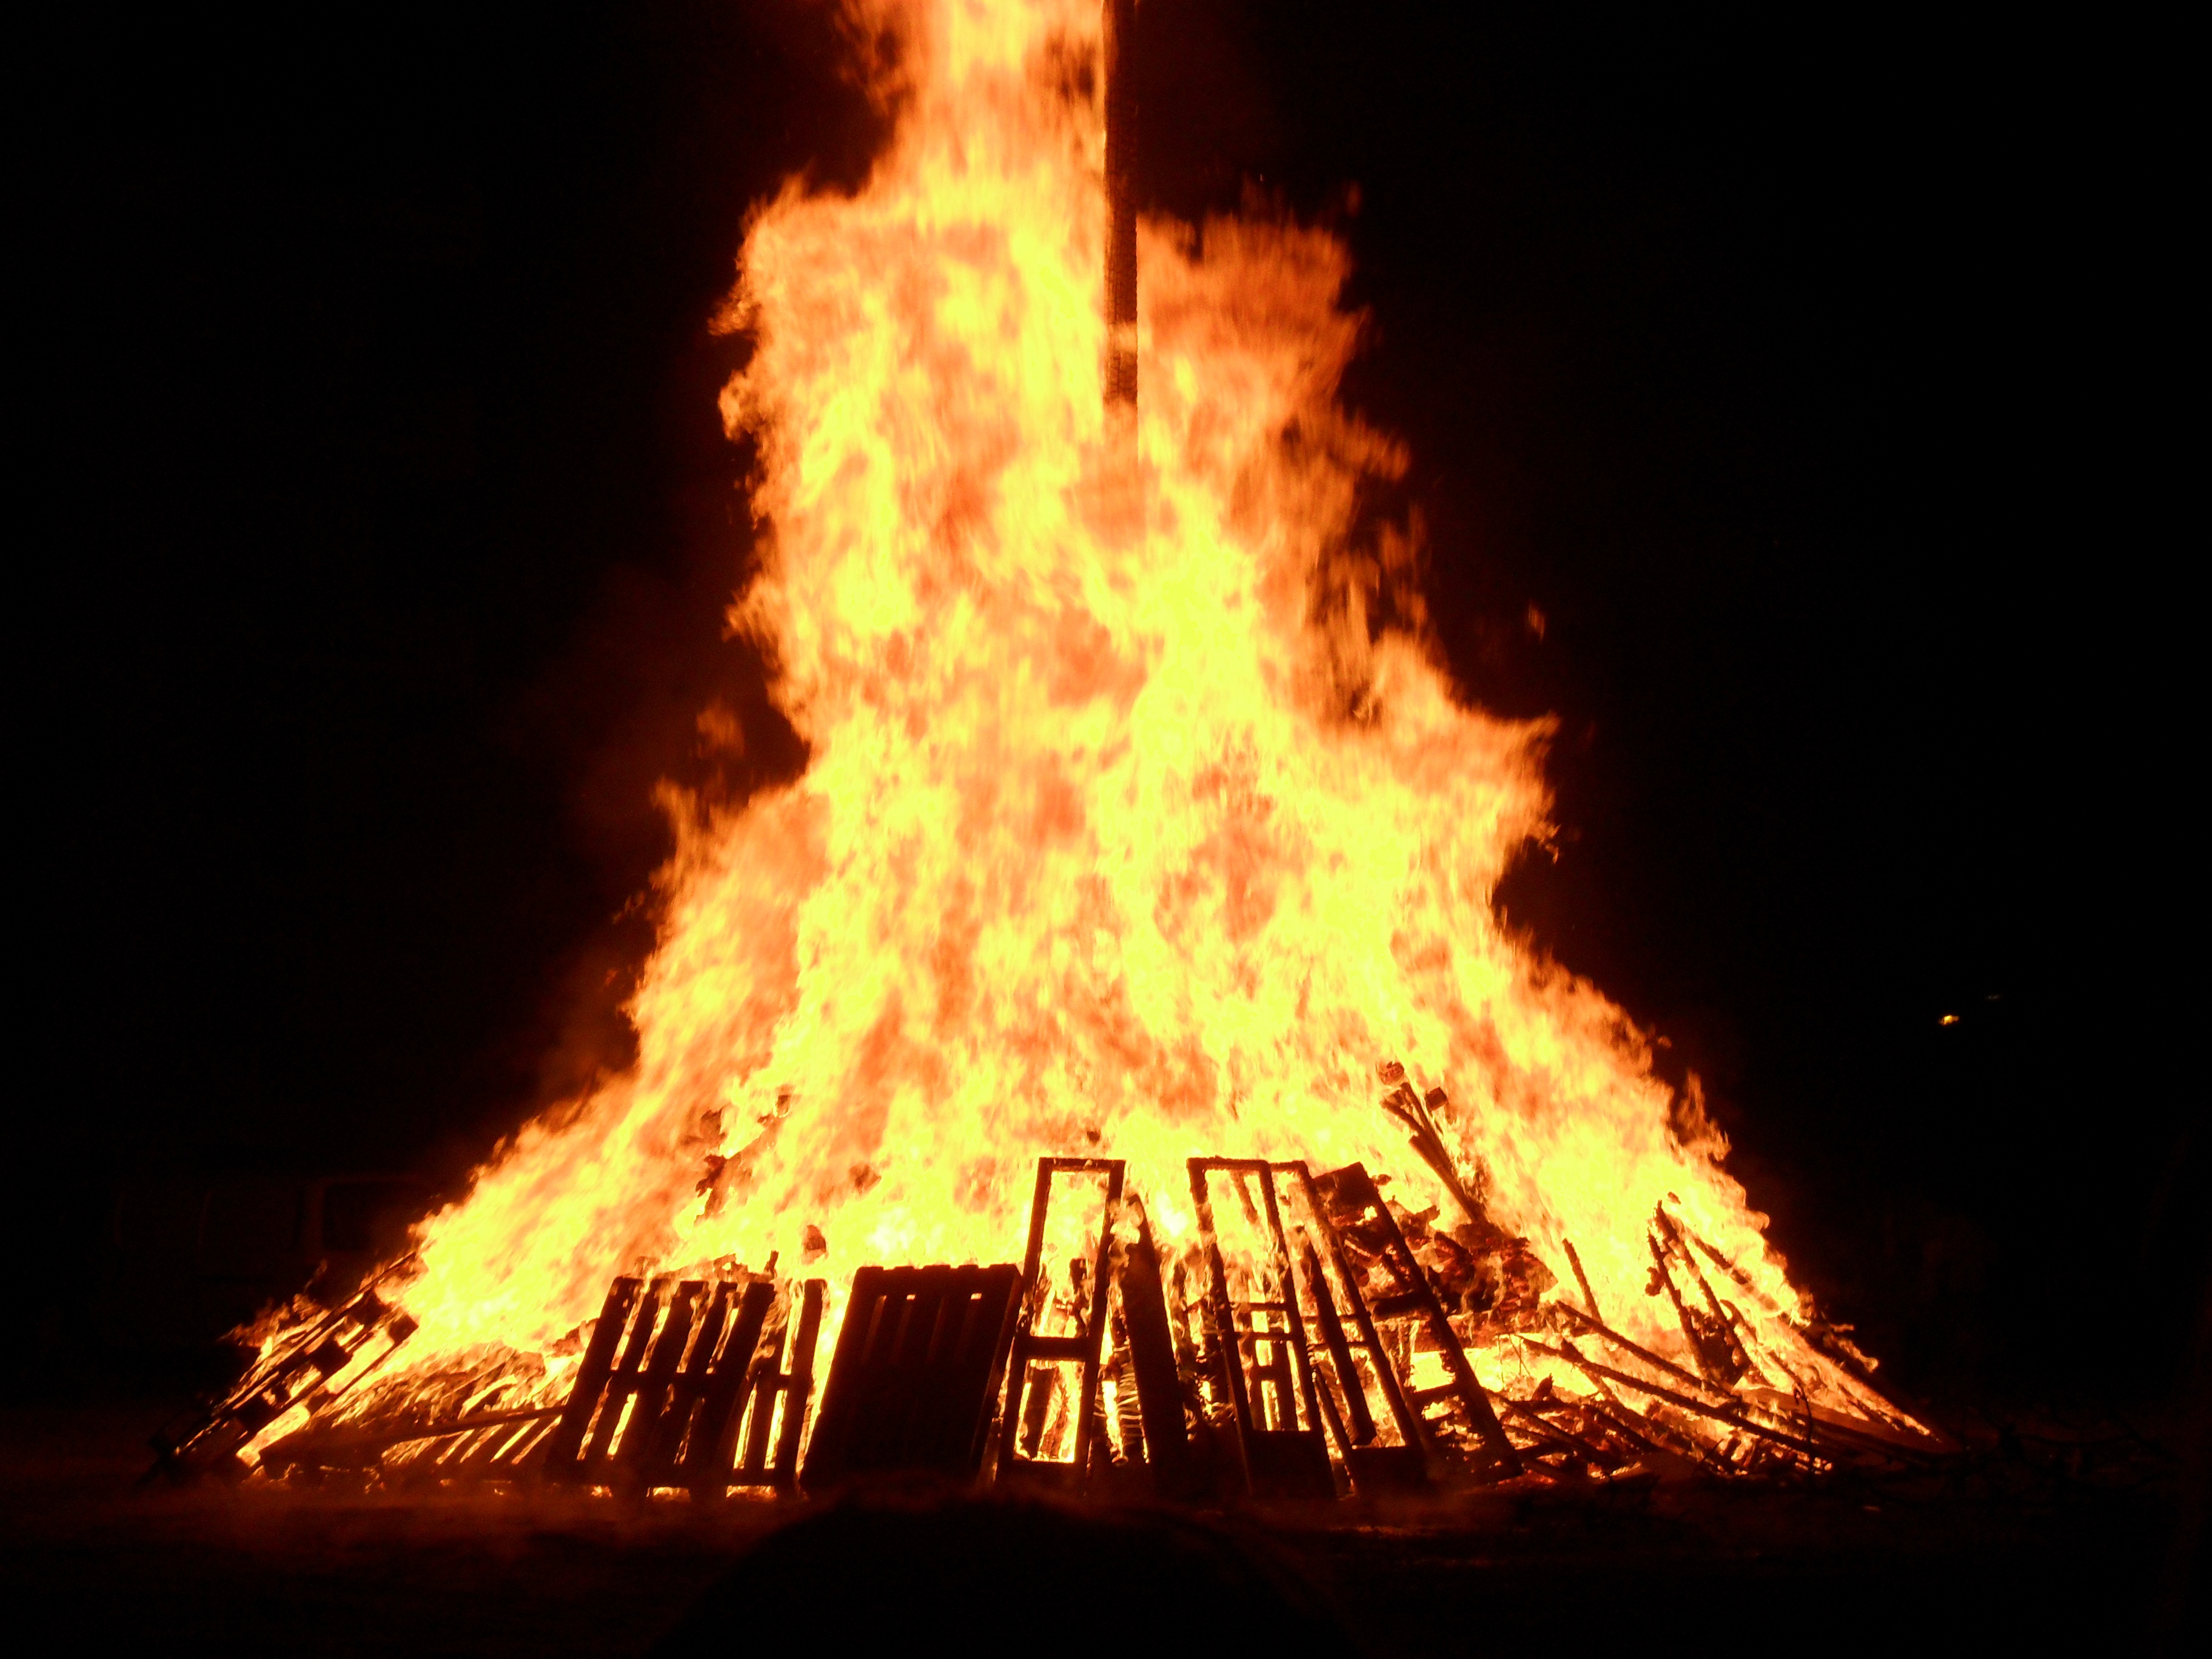
flame, fire, campfire, bonfire, inferno, energy, flaming, danger, blaze, flames, blazing, arson